Sol-Iletsk

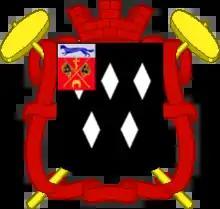
Coat of arms (1865)

It was founded in the 17th century as a Cossack settlement. In the mid-18th century, it was renamed Iletskaya Zashchita due to the construction of fortifications. The name was then changed to Iletsk in the 19th century. In 1945, the town was given its present name. A thick bed of rocksalt is worked near this town (hence, the word "" ("sol") in the town's name, which means "salt" in Russian). The place has also been known as a balneological resort for its mineral waters, salt, mud, and brine baths, and its kumis cures.